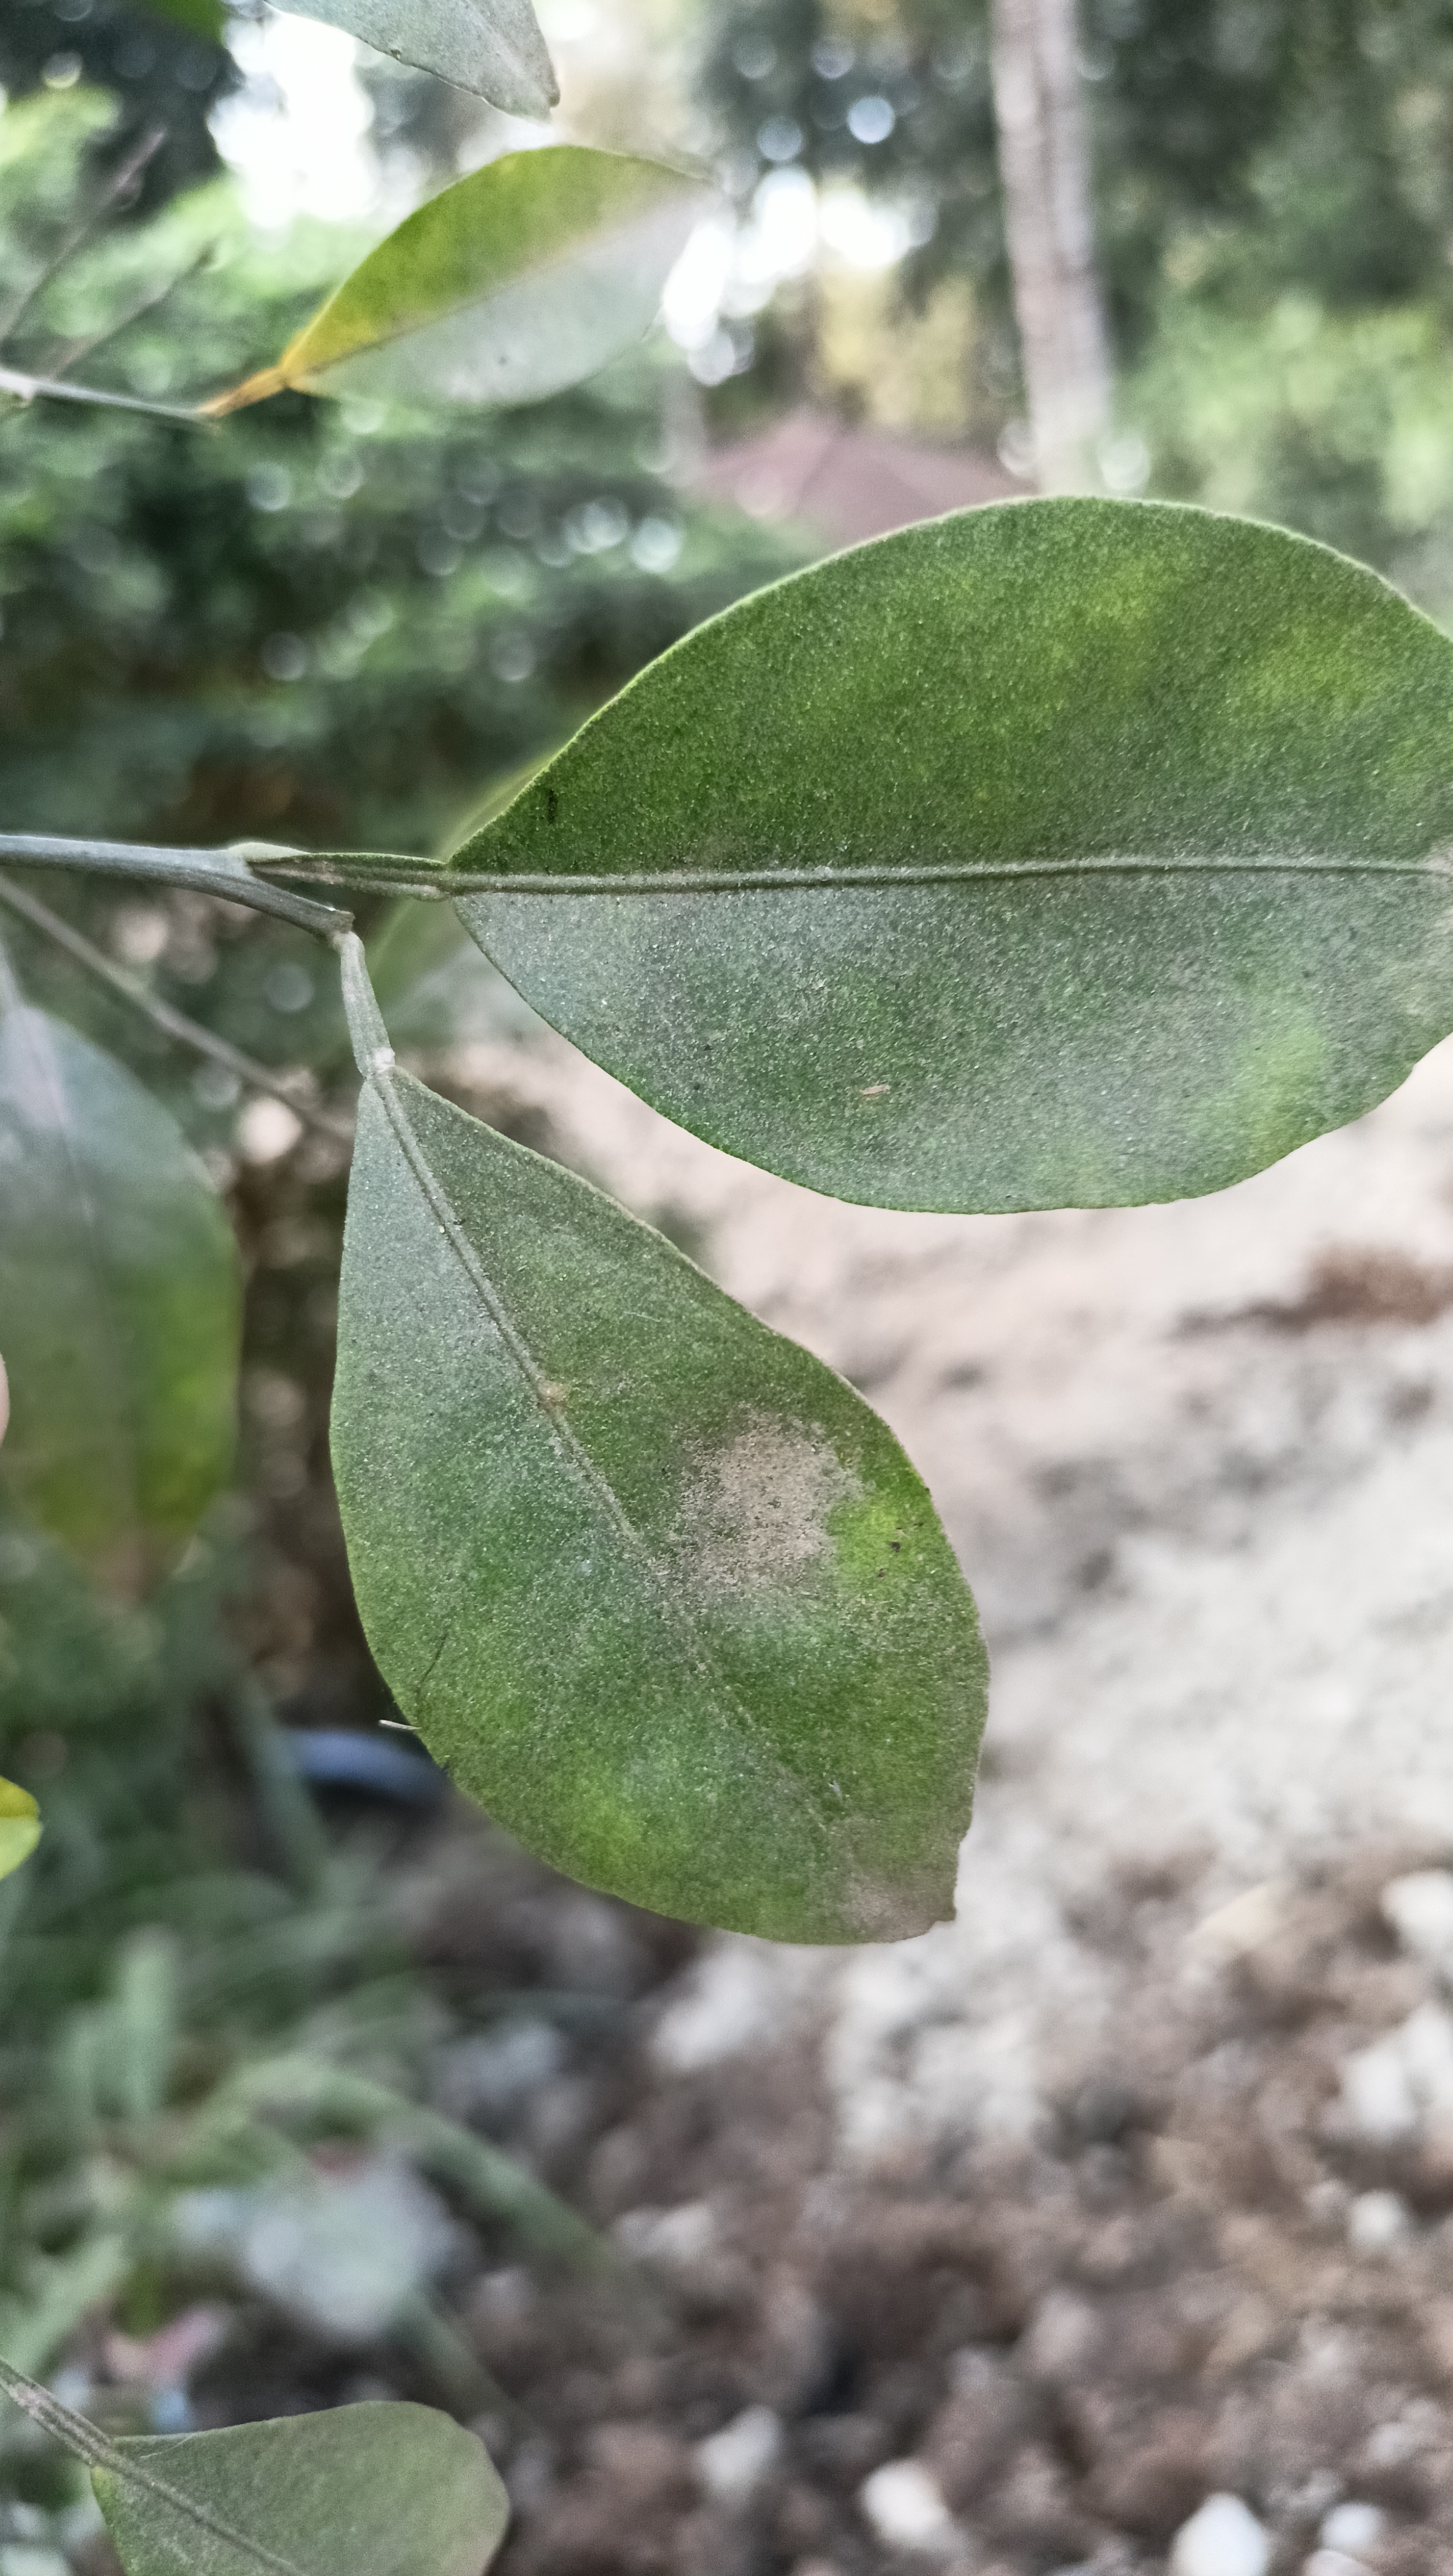
Mandarin leaf variety: China Mishti